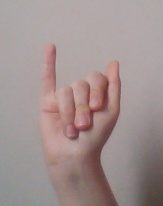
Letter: meem